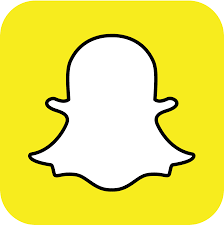
Waaw foto bi de gis naa fi benn, benn kii bu "jaune" , dafa "jaune" am lu weex si wetu koñ yi, amaat lu weex si digg bi, ëe am ay lu mel ni sãri dessein car yu génn. Waa li ko wër nag lu weex li ci digg bi am na benn lu "noir".